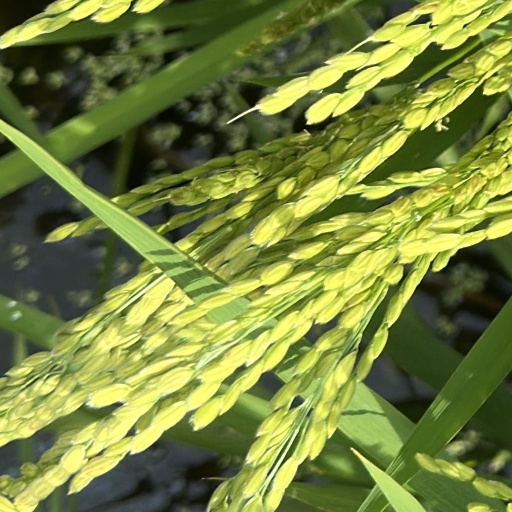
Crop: rice